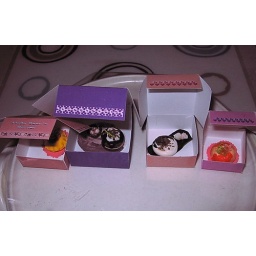
cake in box